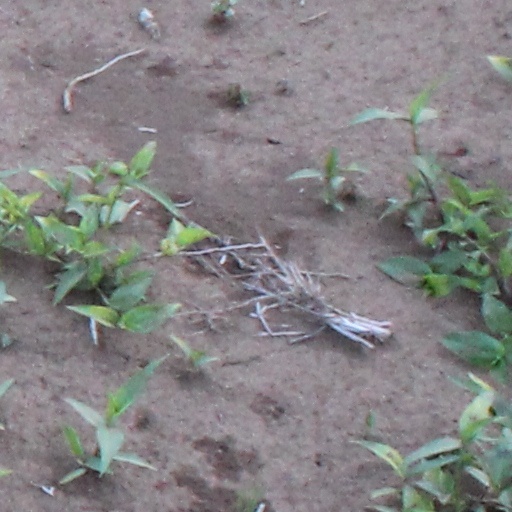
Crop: wheat